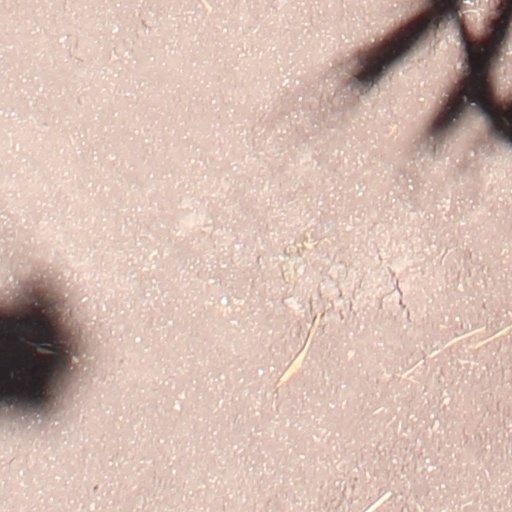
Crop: wheat